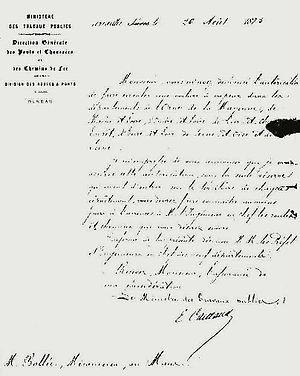
Permis de conduire 'l'Obéissante' dans Paris (26 août 1875)
L'Obéissante est le nom du premier véhicule routier à vapeur, construit en 1873 par Amédée Bollée.